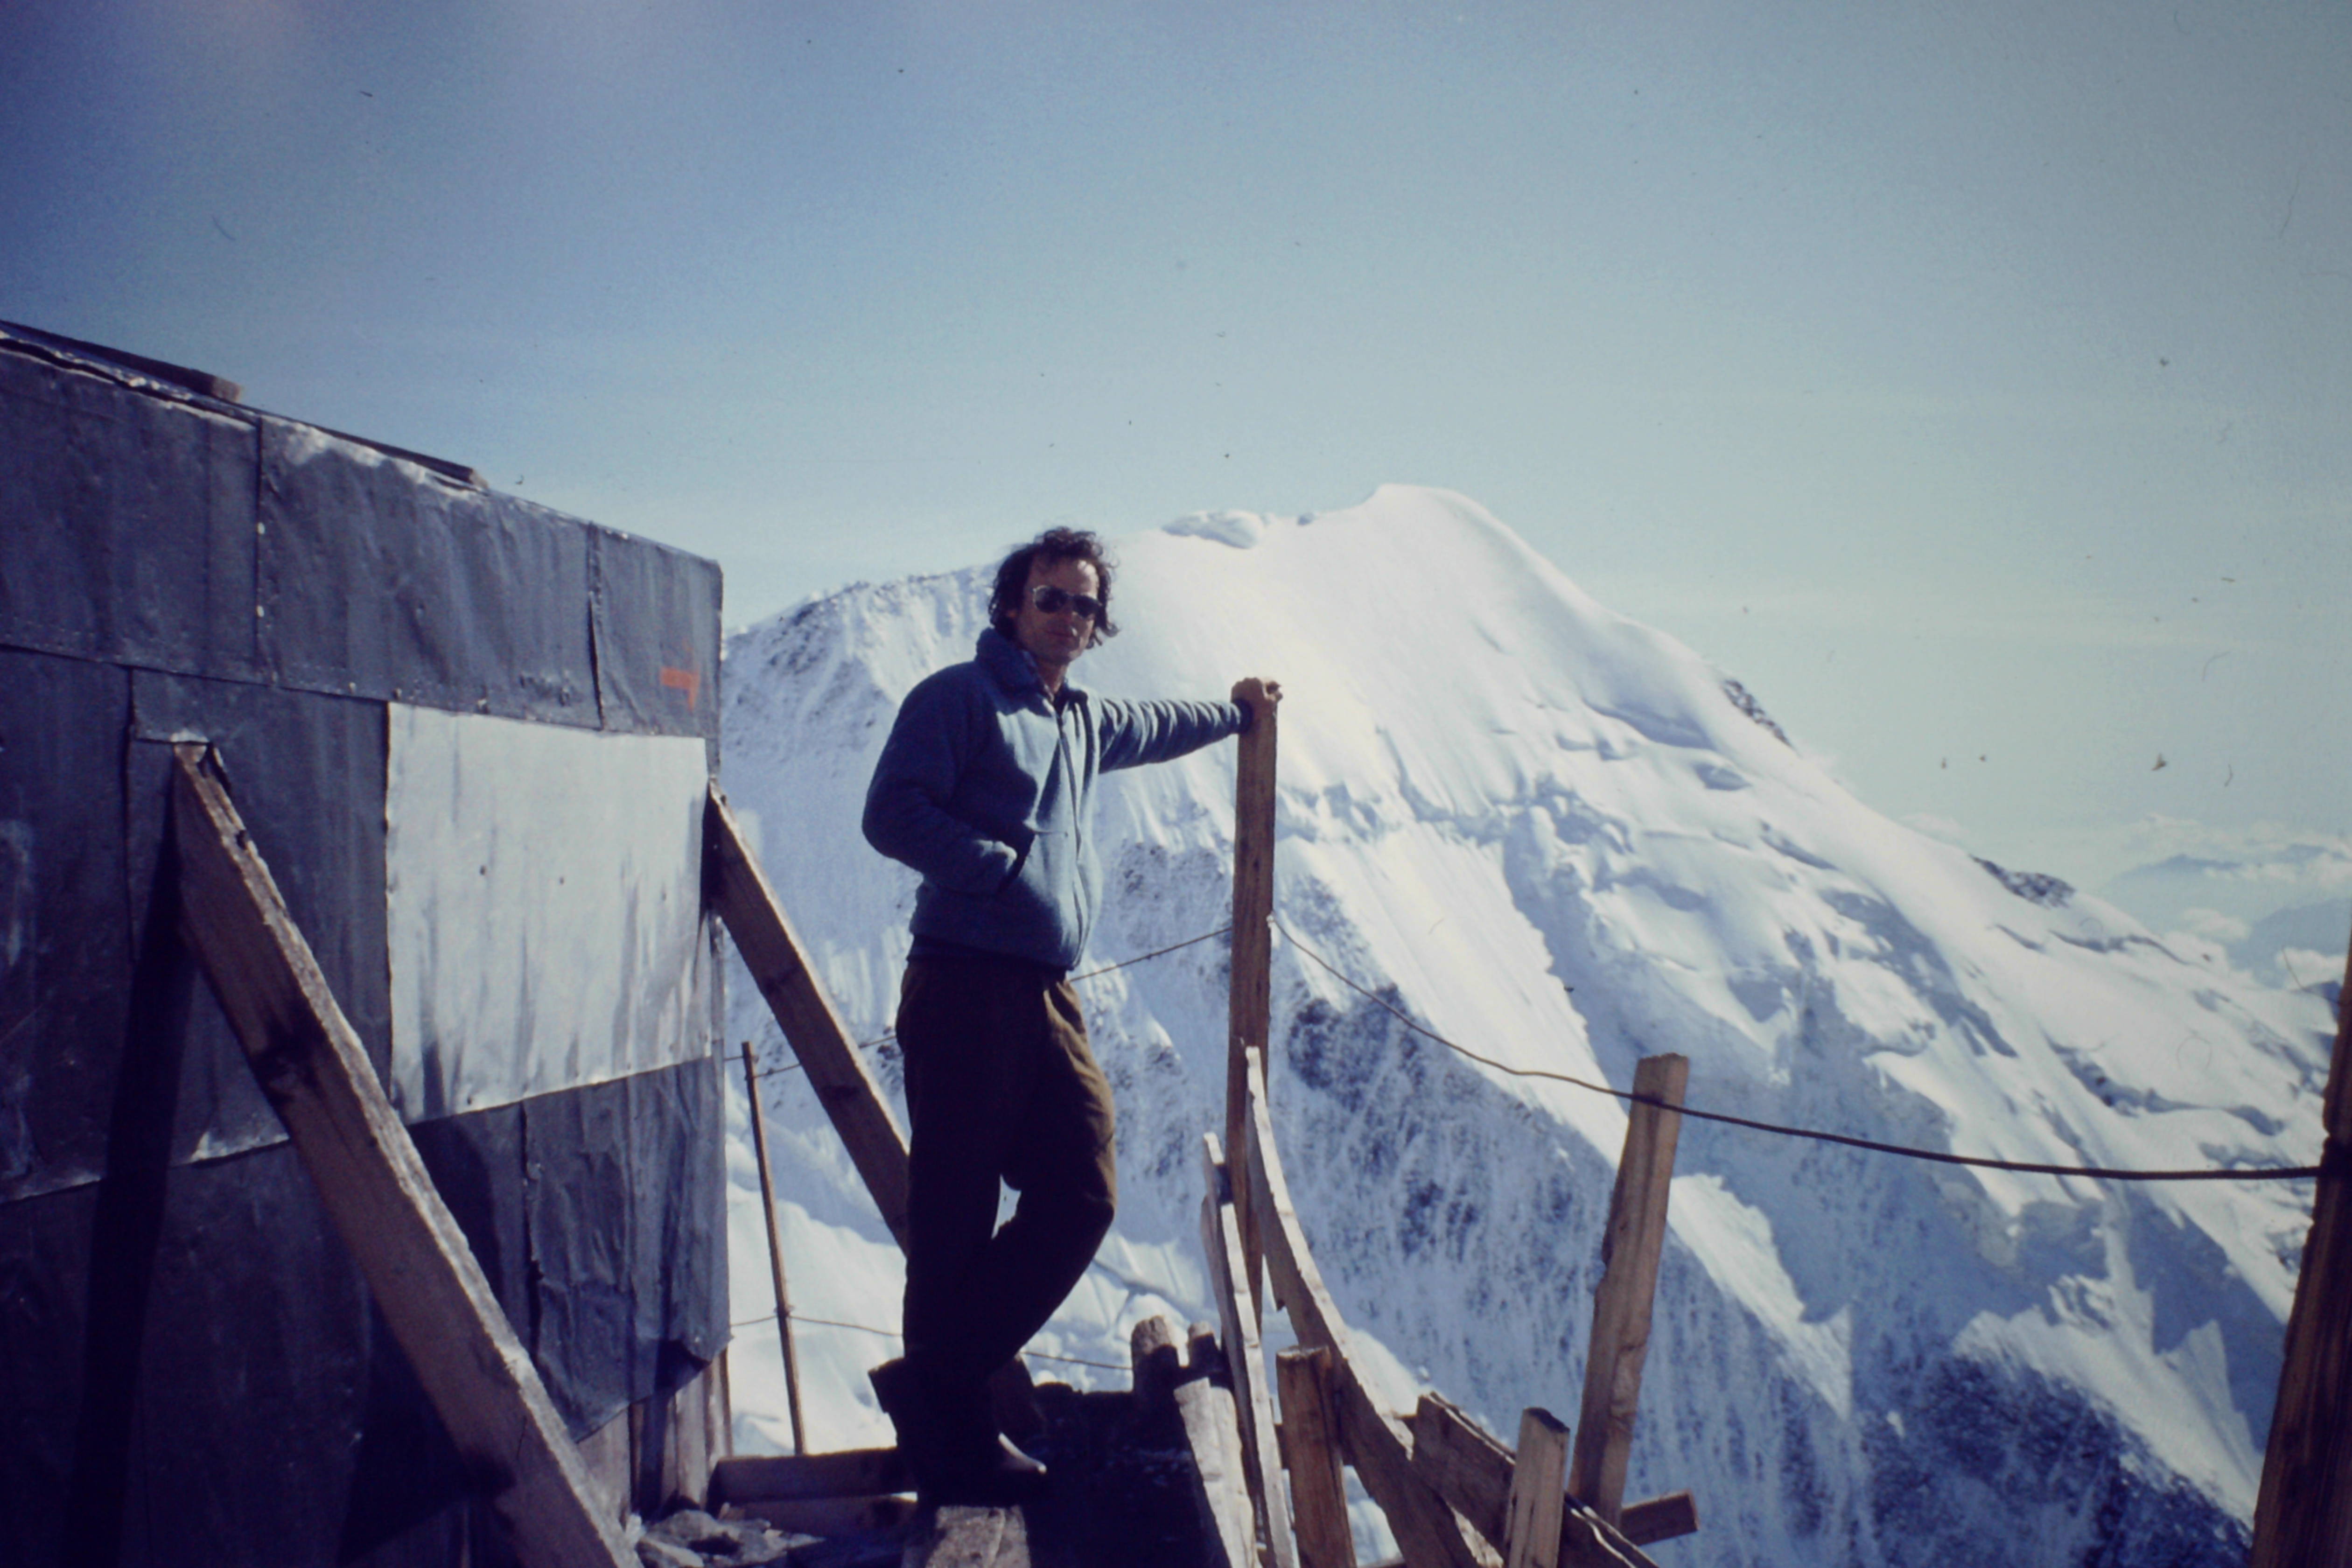
nature, sky, snow, mountain, mountain range, winter, recreation, cloud, glacial landform, alps, summit, ice, ridge, adventure, mountaineer, hill station, mountaineering, ice cap, winter sport, arctic, massif